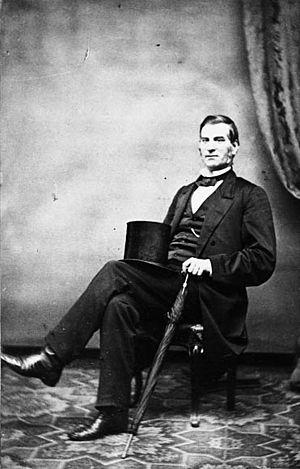
William Steeves était un marchand et un homme politique qui fut l'un des Pères de la Confédération canadienne.
Les pères de la Confédération désignent, au Canada, les délégués coloniaux de l'Amérique du Nord britannique rassemblés pour étudier le projet de Confédération canadienne. Membres importants des gouvernements des différentes colonies, ils se réunissent à trois reprises entre 1864 et 1866, soit lors des conférences de Charlottetown, de Québec et de Londres. Leur travail mène à la création du Canada en 1867.